Nanpō Islands

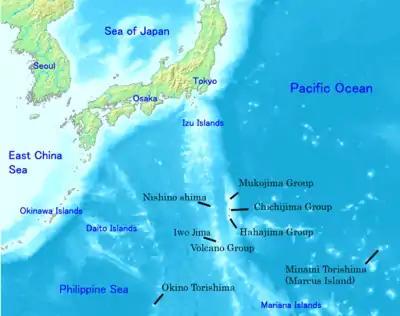
Nanpō Islands

The is a collective term for the groups of islands that are located to the south of the Japanese archipelago. They extend from the Izu Peninsula west of Tokyo Bay southward for about , to within of the Mariana Islands. The Nanpō Islands are all administered by Tokyo Metropolis.